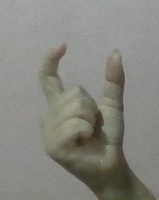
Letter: nun